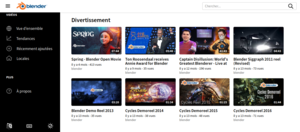
Capture d'écran de l'instance Peertube de Blender (contient uniquement des vidéos sous licence Creative Commons Paternité). https://video.blender.org/videos/overview
PeerTube /ˈpɪə tjuːb/ est un logiciel libre, sous licence AGPLv3.0, d'hébergement de vidéo décentralisé grâce à la diffusion en pair à pair, créé en 2015 et soutenu par Framasoft. Il fonctionne sur le principe d'une fédération d'instances hébergées par des entités autonomes. Son objectif est de fournir une solution alternative aux plateformes centralisées telles que YouTube ou Dailymotion.
Fediverse est un mot-valise de l'anglais pour « fédération » et « univers ». C'est un nom informel pour désigner une assez large fédération de serveurs formant un réseau social dont le but premier est le microblog, mais comporte également des articles de blogs longs, des fichiers, du code source sous forme de VCS au standard de Git, ou d'article de recherche pour un développement participatif, ou encore un calendrier ou organisation d’événements et manifestations. Il est pour cela composé de services hétérogènes de réseaux sociaux qui reposent tous sur un ensemble standard de protocoles. La première version utilisée est appelé OStatus, et une évolution vers ActivityPub est proposée. En utilisant ces standards, des serveurs indépendants peuvent communiquer et ainsi « se fédérer ». Ce qui permettra aux utilisateurs d’interagir entre eux indépendamment du serveur qu'ils utilisent. Le Fediverse est construit autour de logiciels libres.